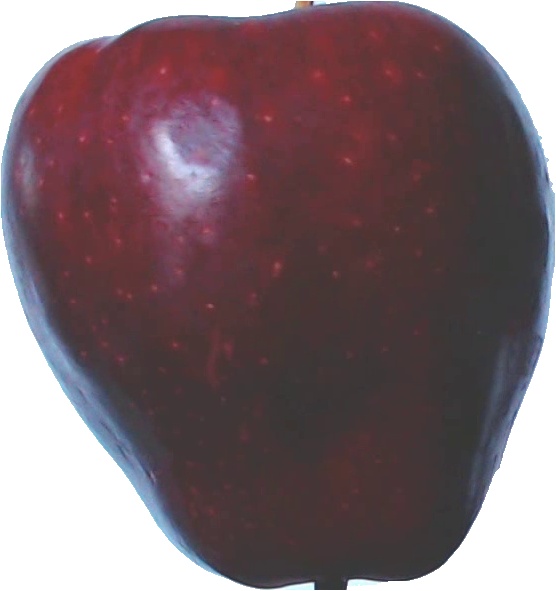
Label: apple_red_delicios_1